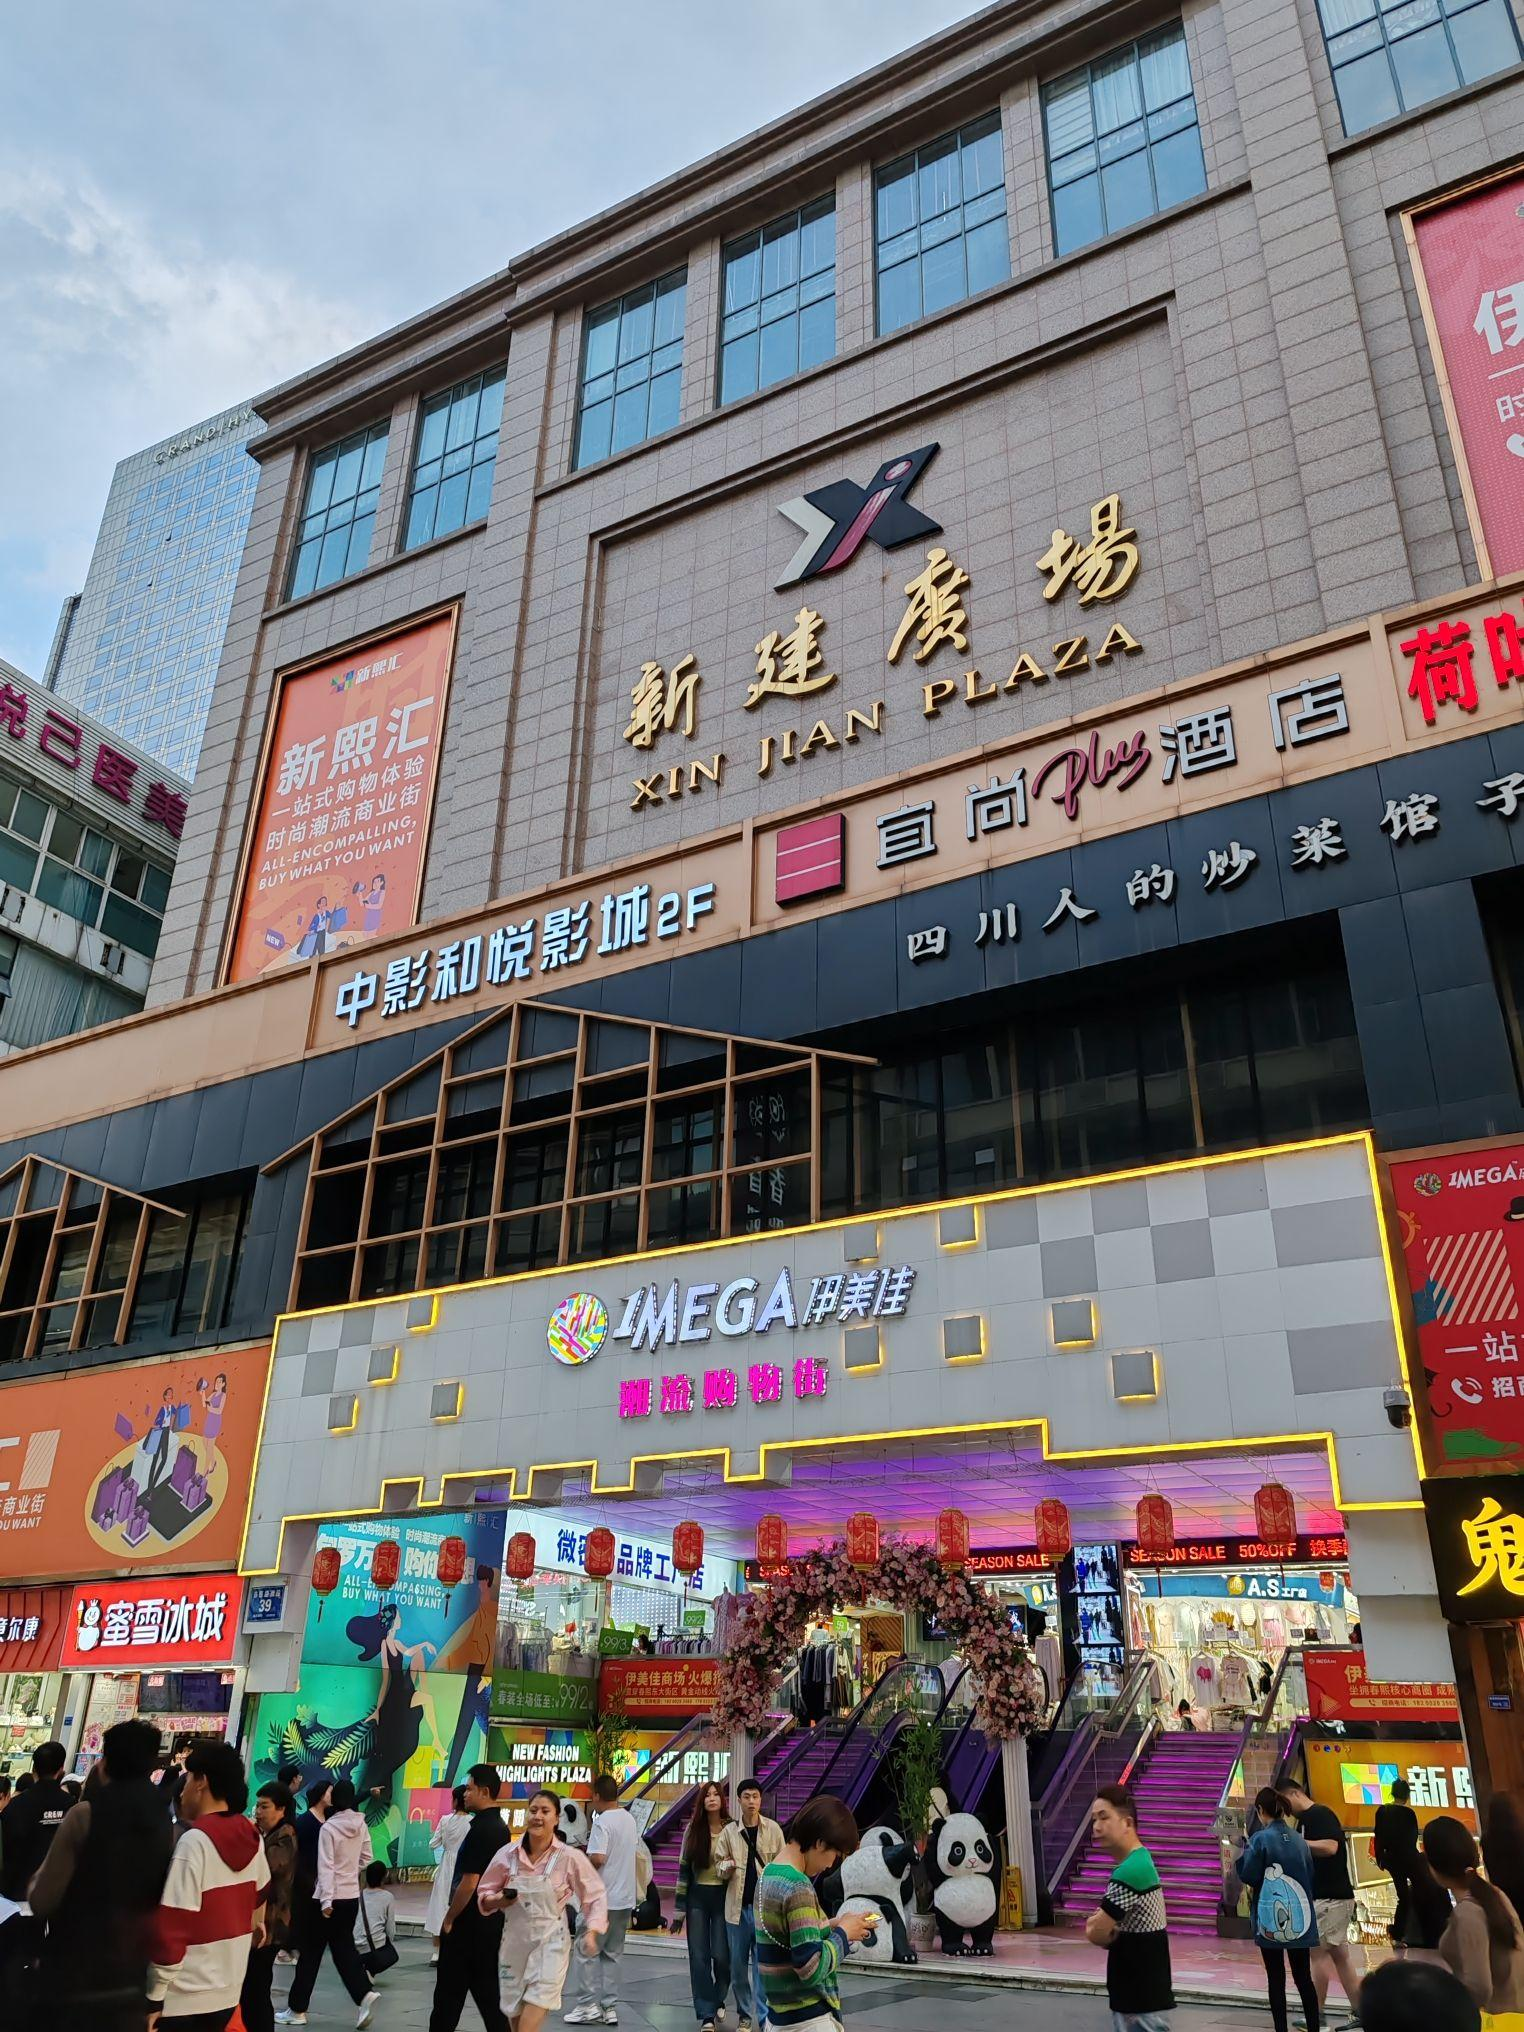
地标名称：新建广场
所在城市：成都市·锦江区